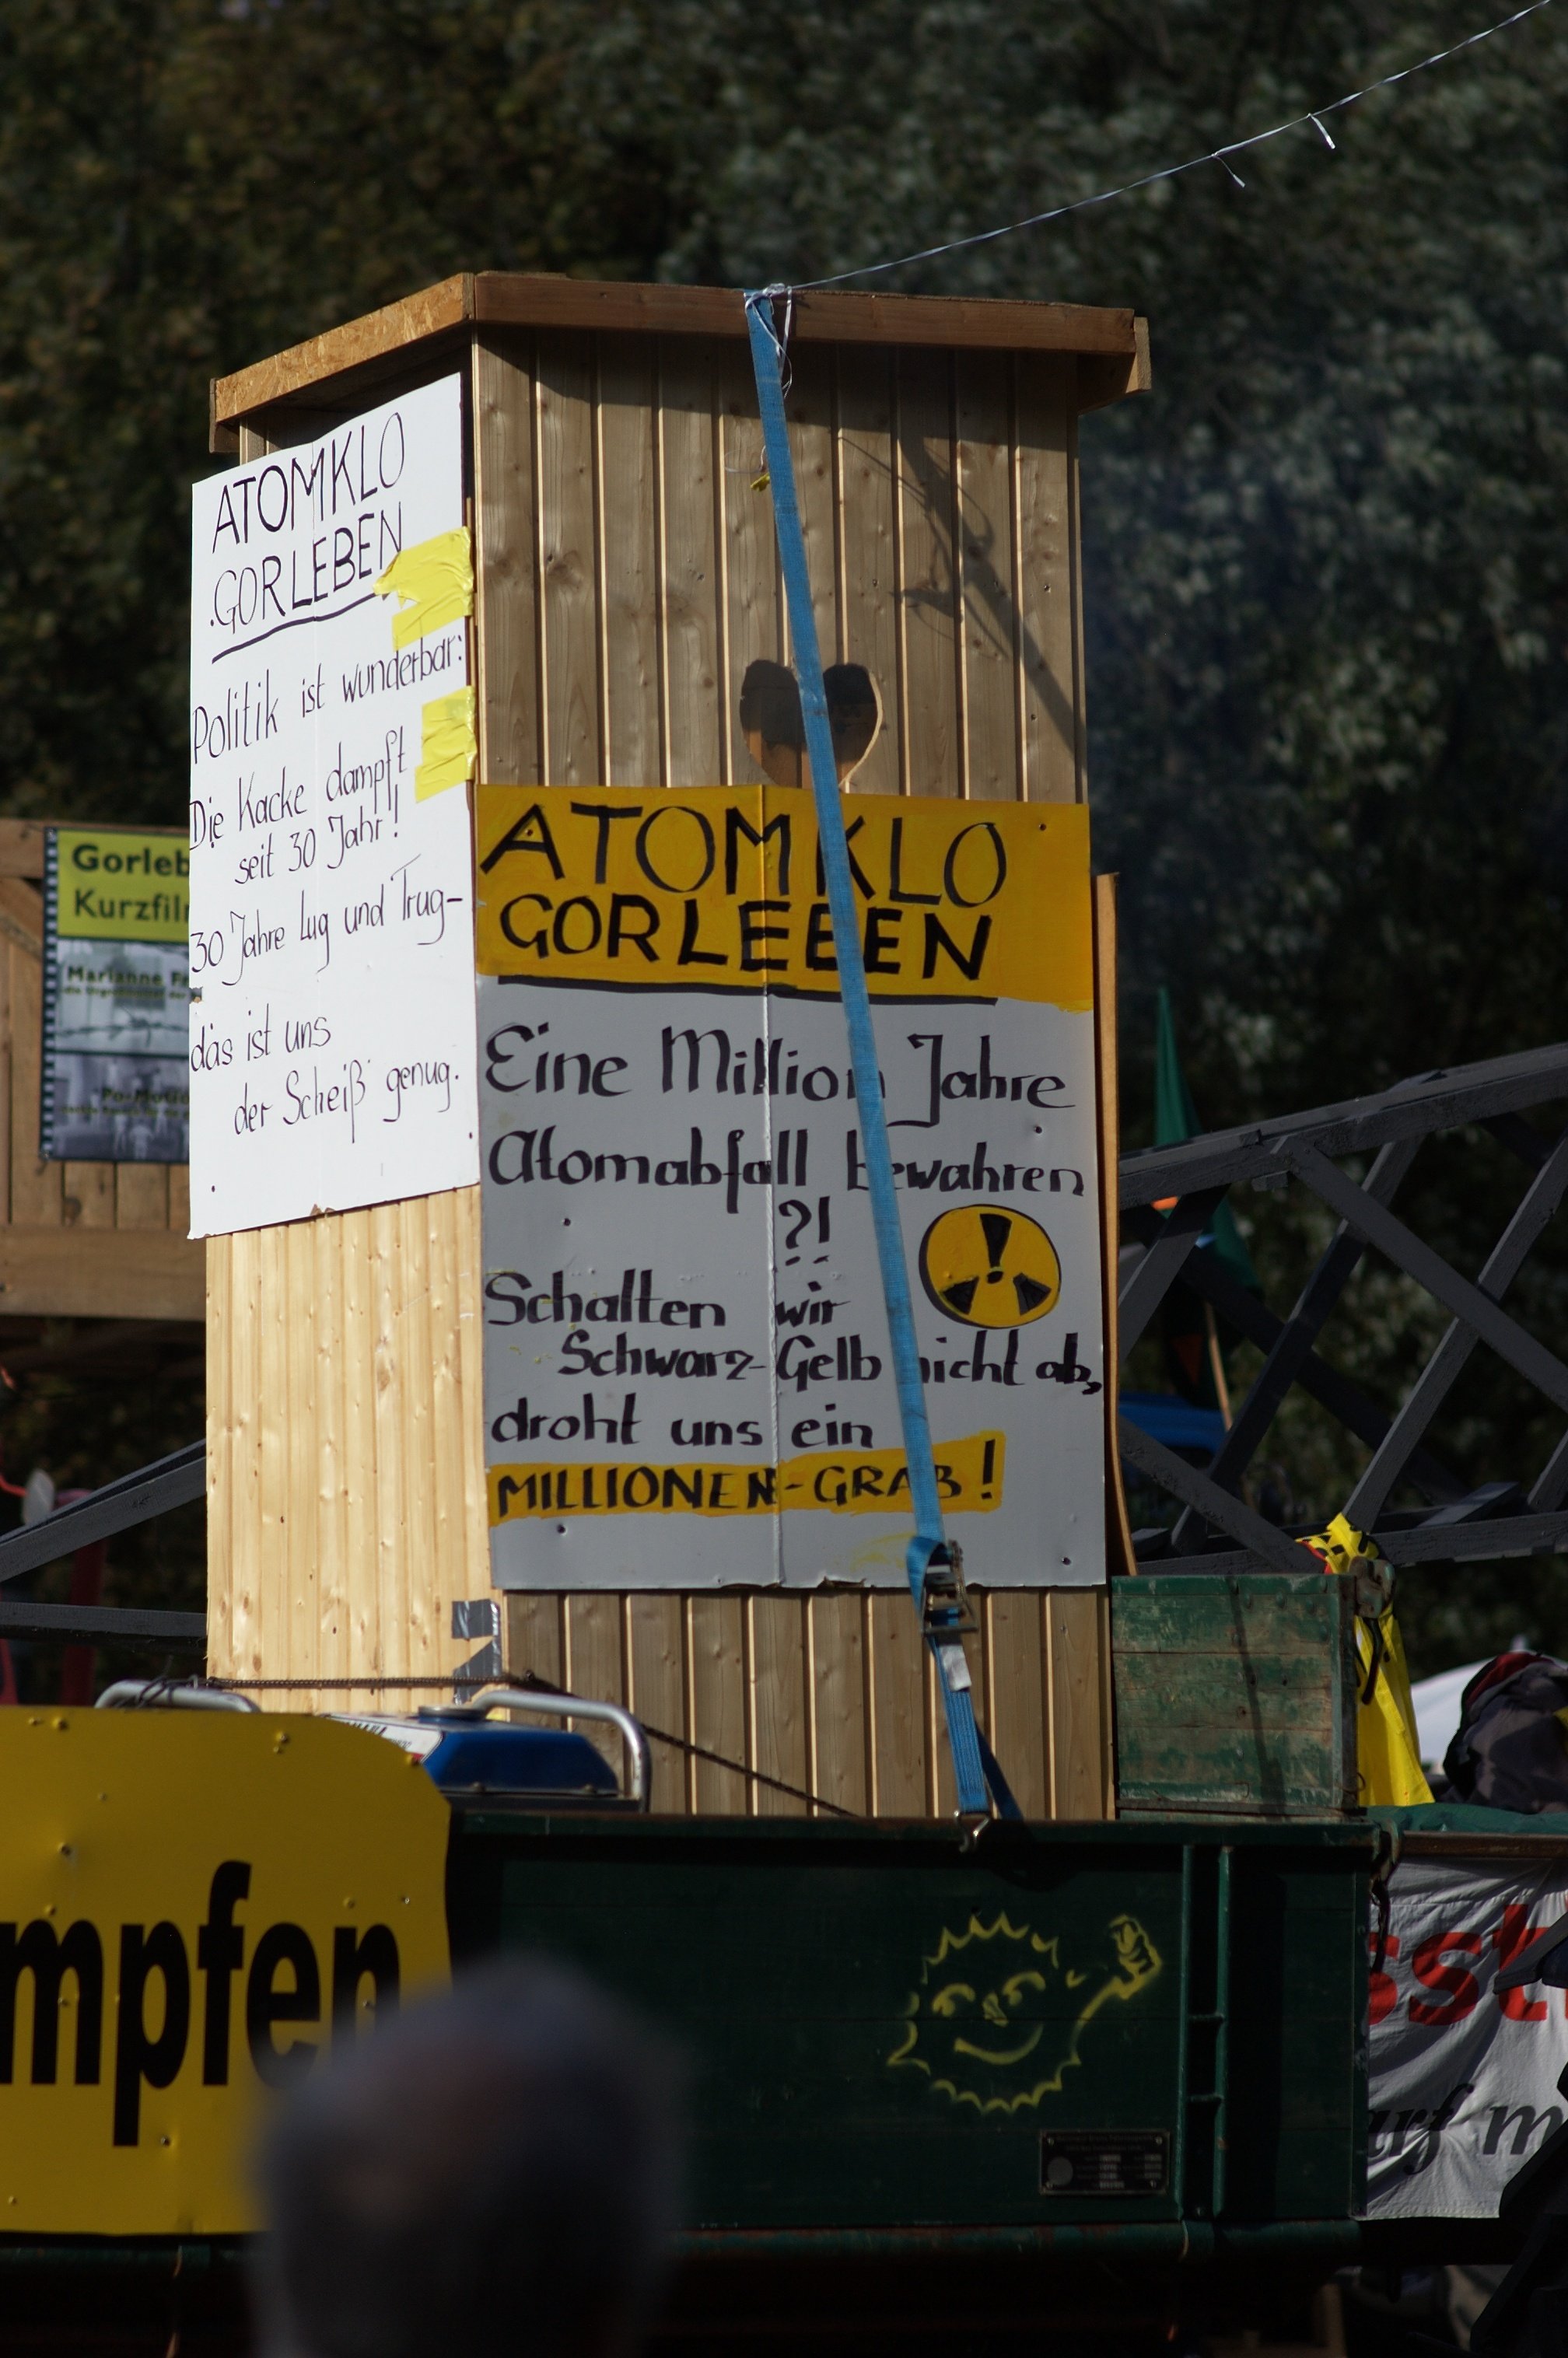
advertising, sign, signs, rawtherapee, germany, deutschland, berlin, walimex, samyang, pentax, 85mm, demonstration, lenstagged, steffenzahn, k100d, justpentax, berlinmitte, iamflickr, schilder, 85mmf14, walimex85mm, walimexpro8514if, antiatomkraft